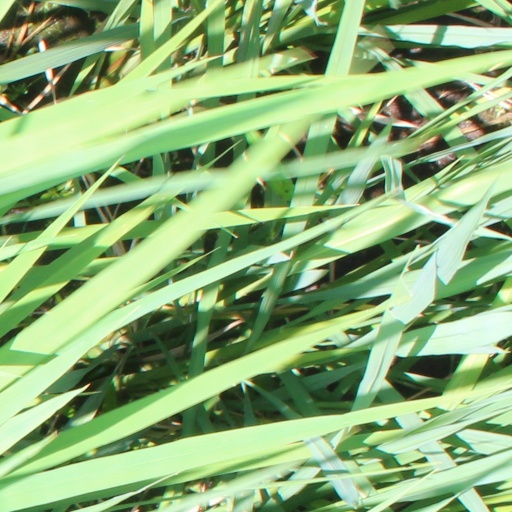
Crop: rice